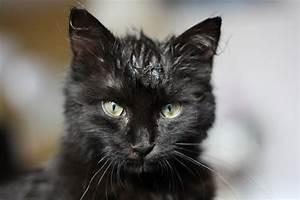
cat